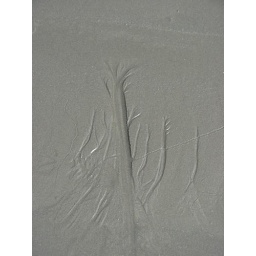
I see a petrified forest in the sand